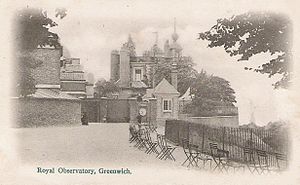
Royal Greenwich Observatory
Royal Observatory, Greenwich c. 1902 som afbildet på et postkort.
Royal Greenwich Observatory, nogle gange forkortet RGO efter at det flyttede fra Greenwich til Herstmonceux efter anden verdenskrig. Det oprindelige observatorium ligger på en bakke i Greenwich Park med udsigt over Themsen. Observatoriet har spillet en stor rolle inden for astronomi og navigation og er best kendt som stedet, hvor den første Nulmeridianen går igennem.